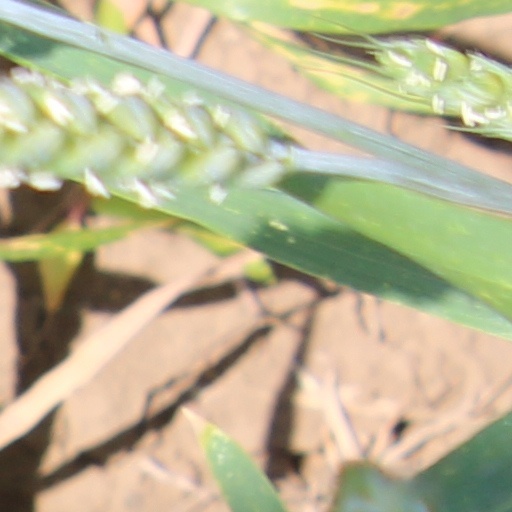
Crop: wheat